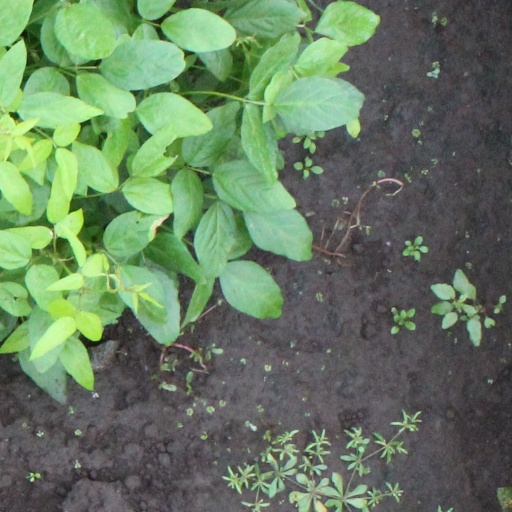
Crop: soybean